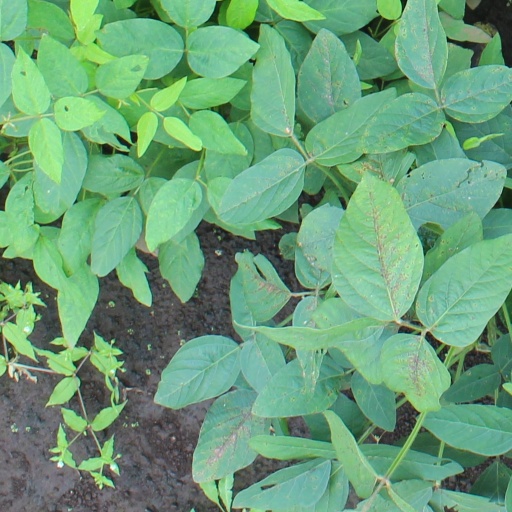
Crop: soybean